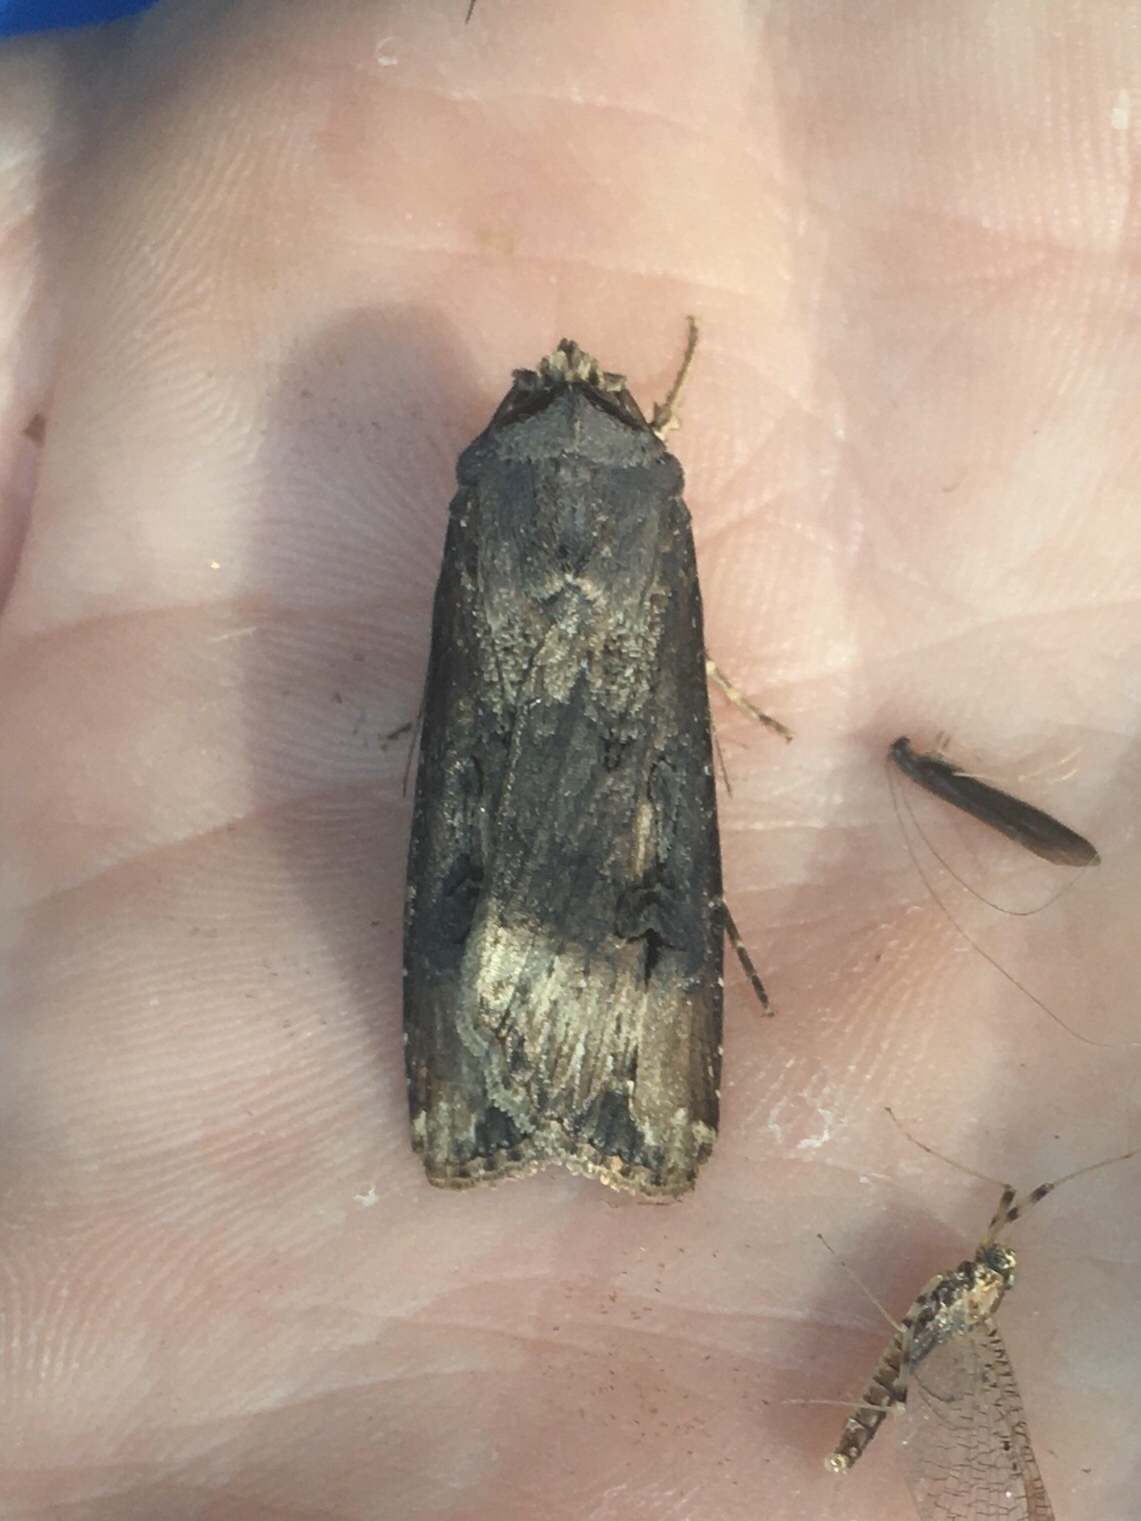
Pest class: cutworms